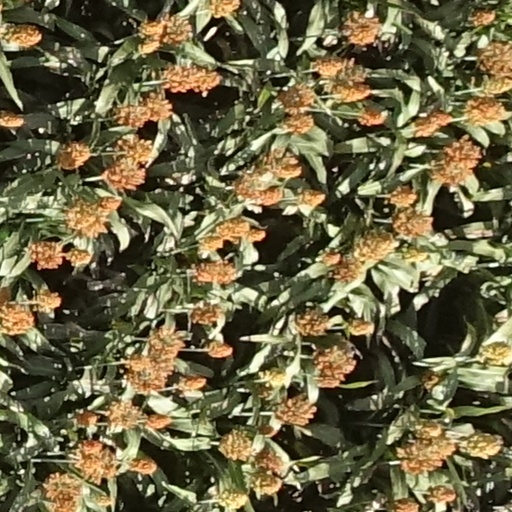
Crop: sorghum